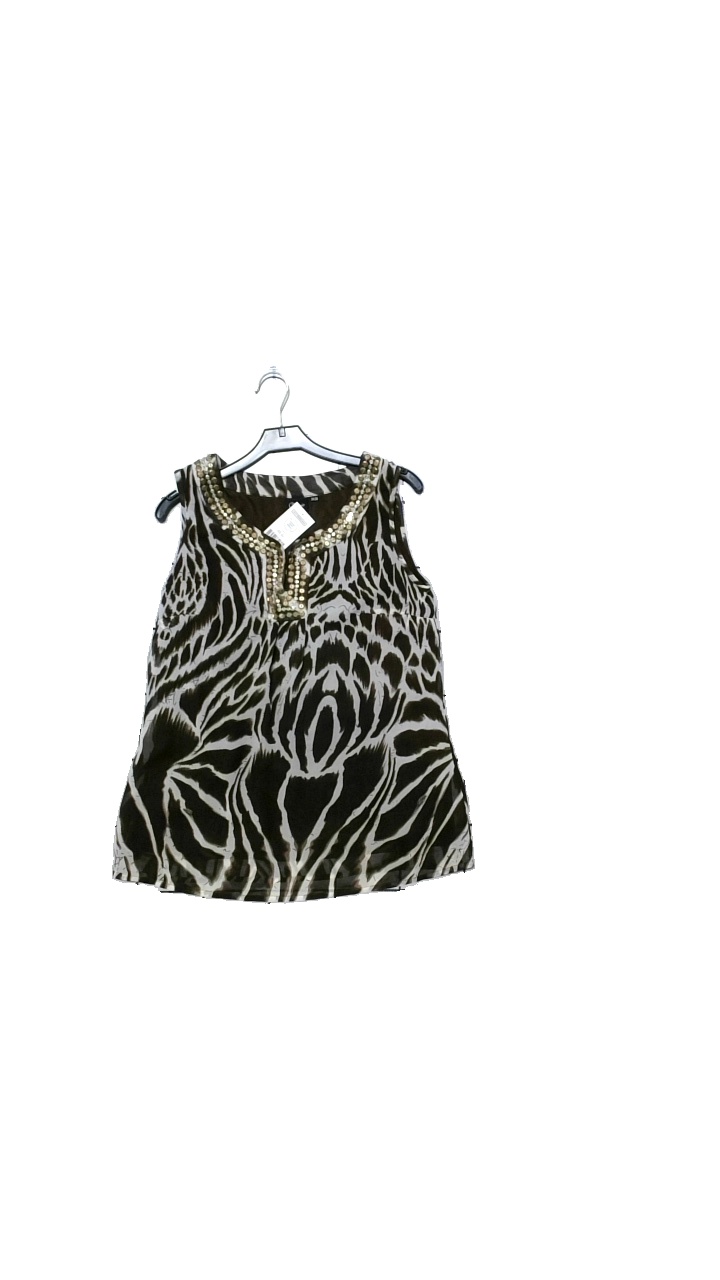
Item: Top (Ladies)
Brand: Missing
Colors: Brown
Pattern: Animal print
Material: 100% polyester
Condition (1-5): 4
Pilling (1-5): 5
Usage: Reuse
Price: <50